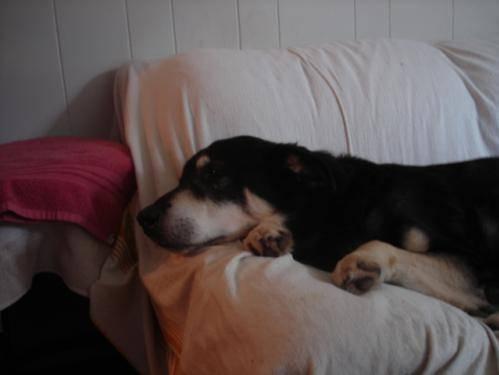
dog